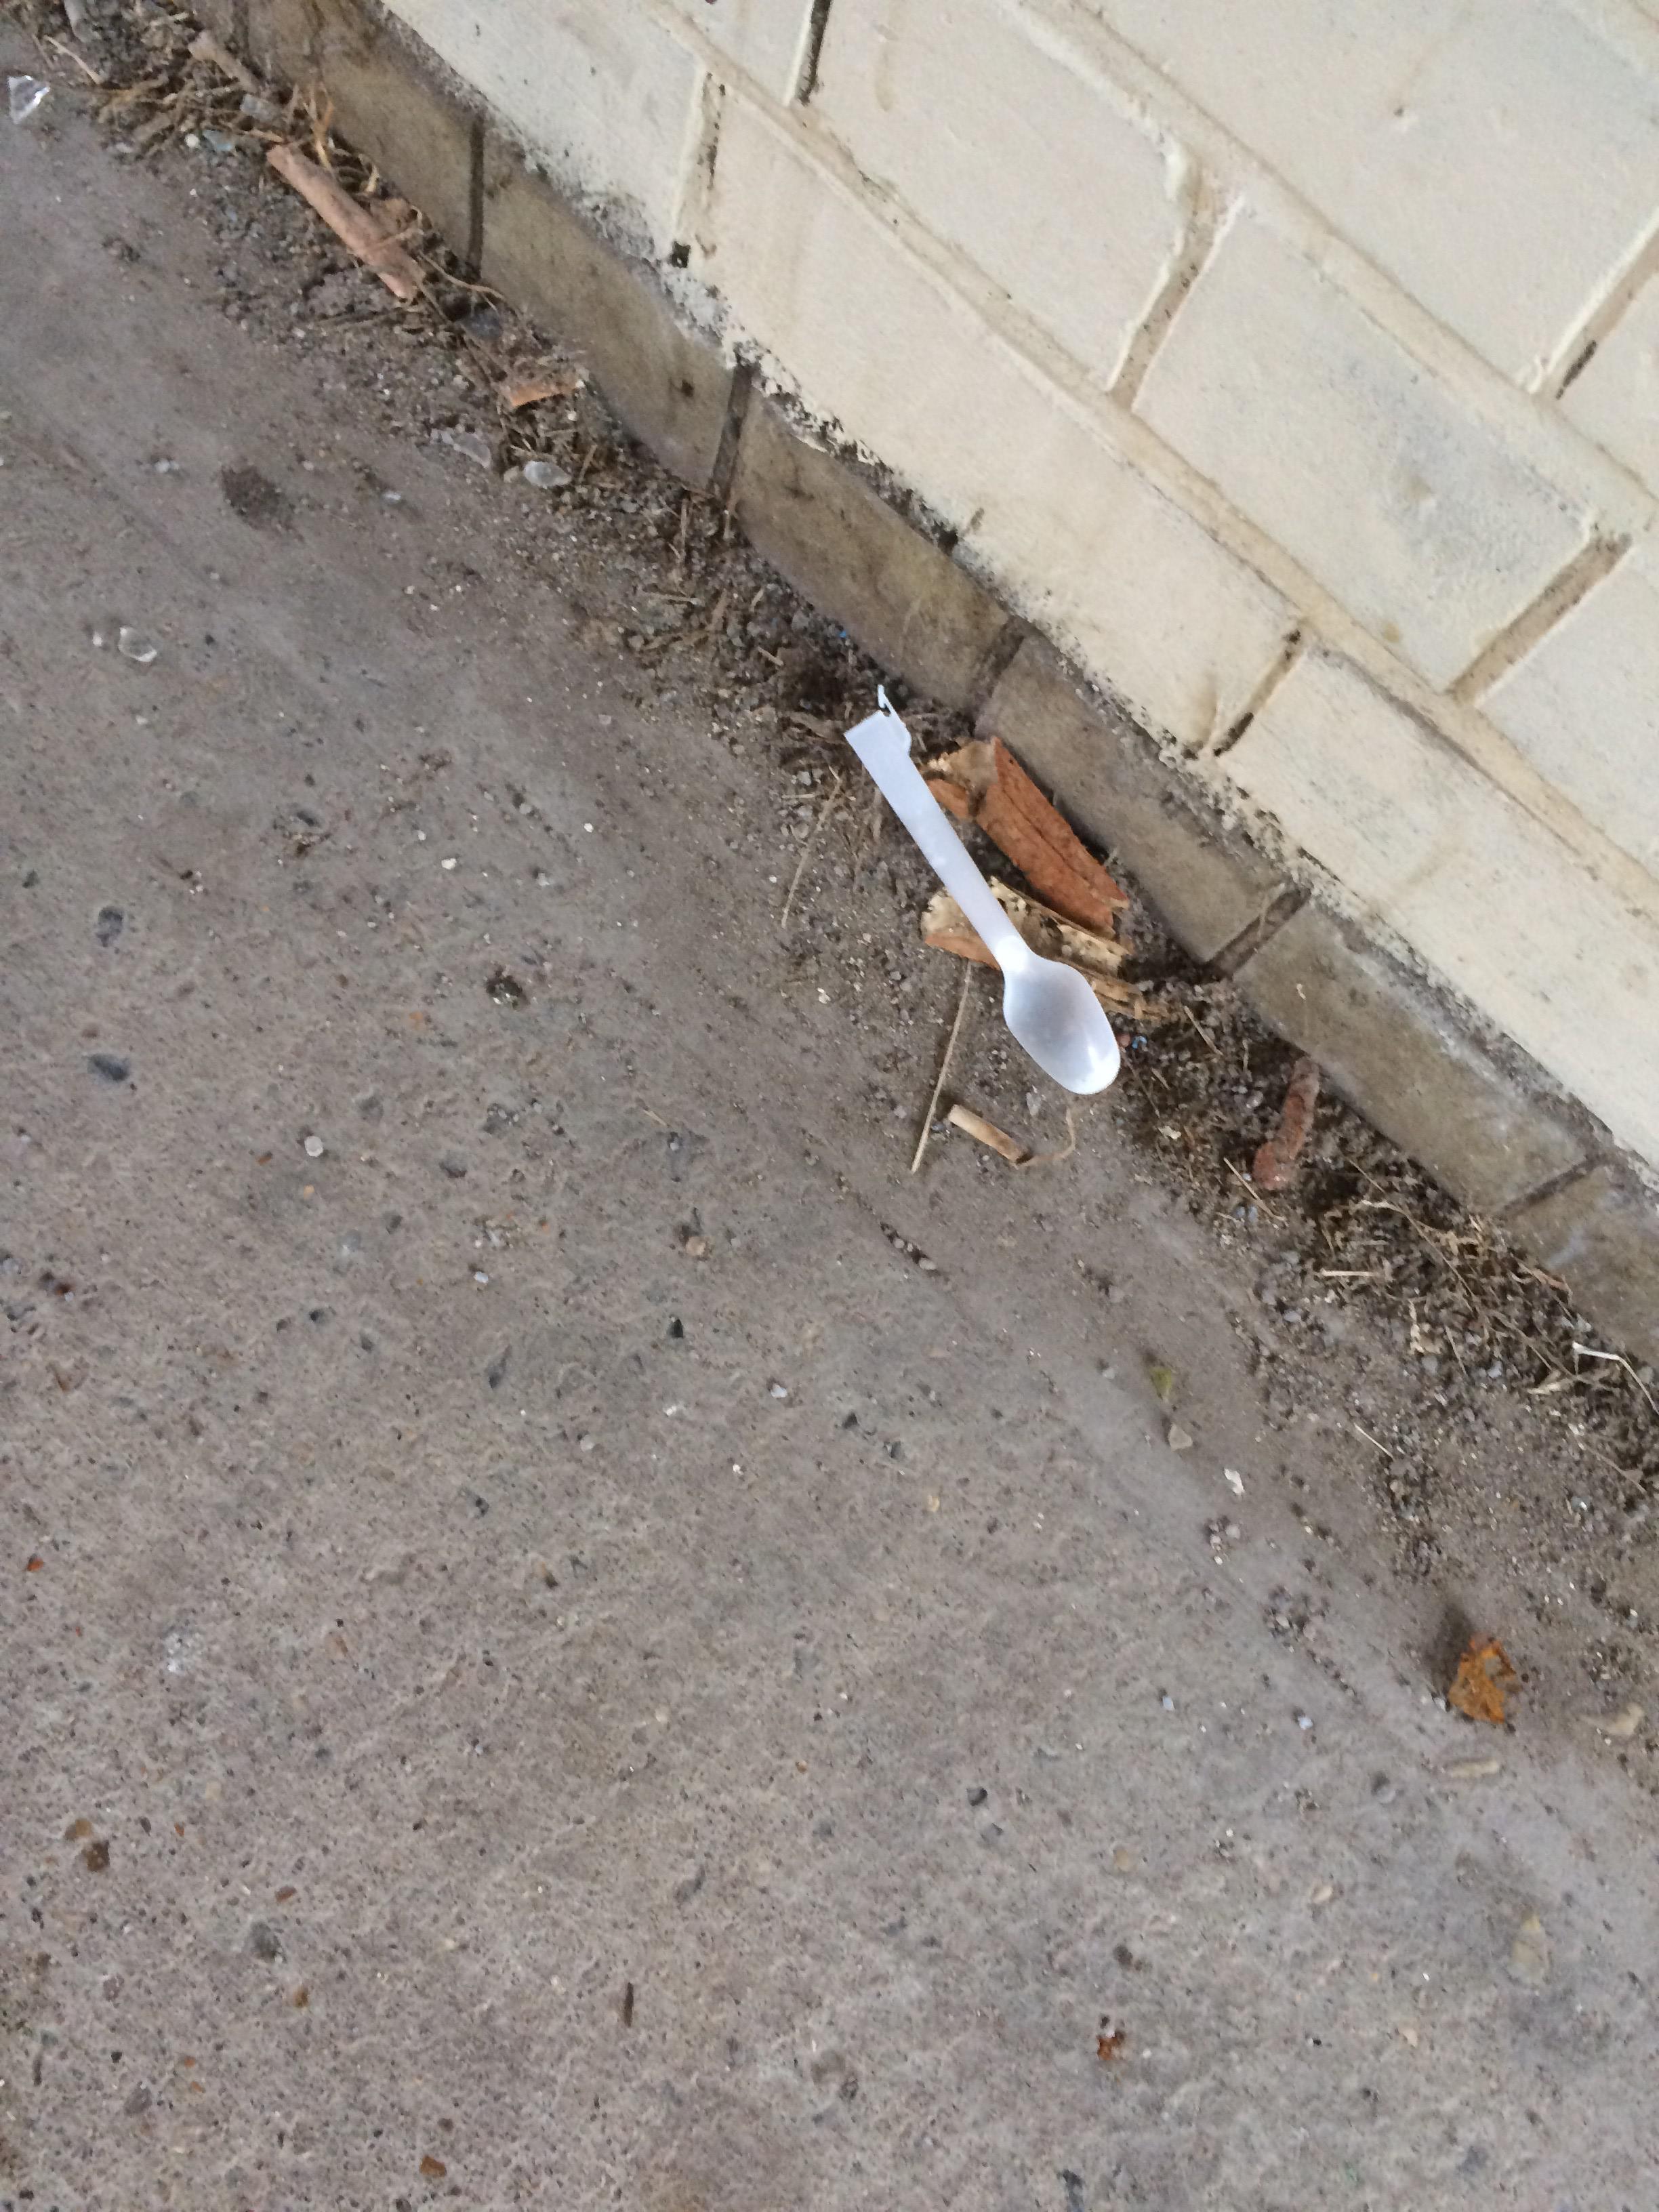
Object: Plastic utensils (Plastic utensils)

Object: Cigarette (Cigarette)

Object: Cigarette (Cigarette)